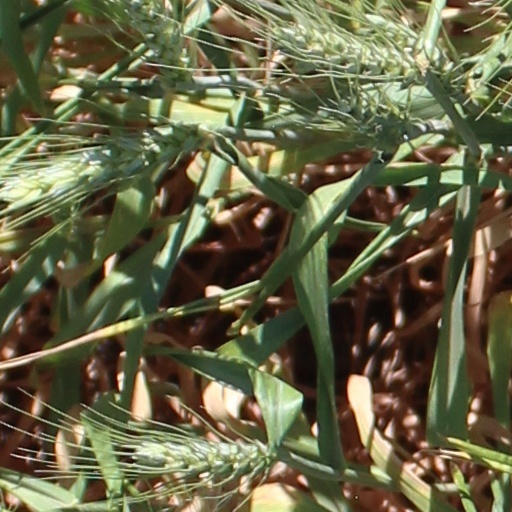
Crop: wheat